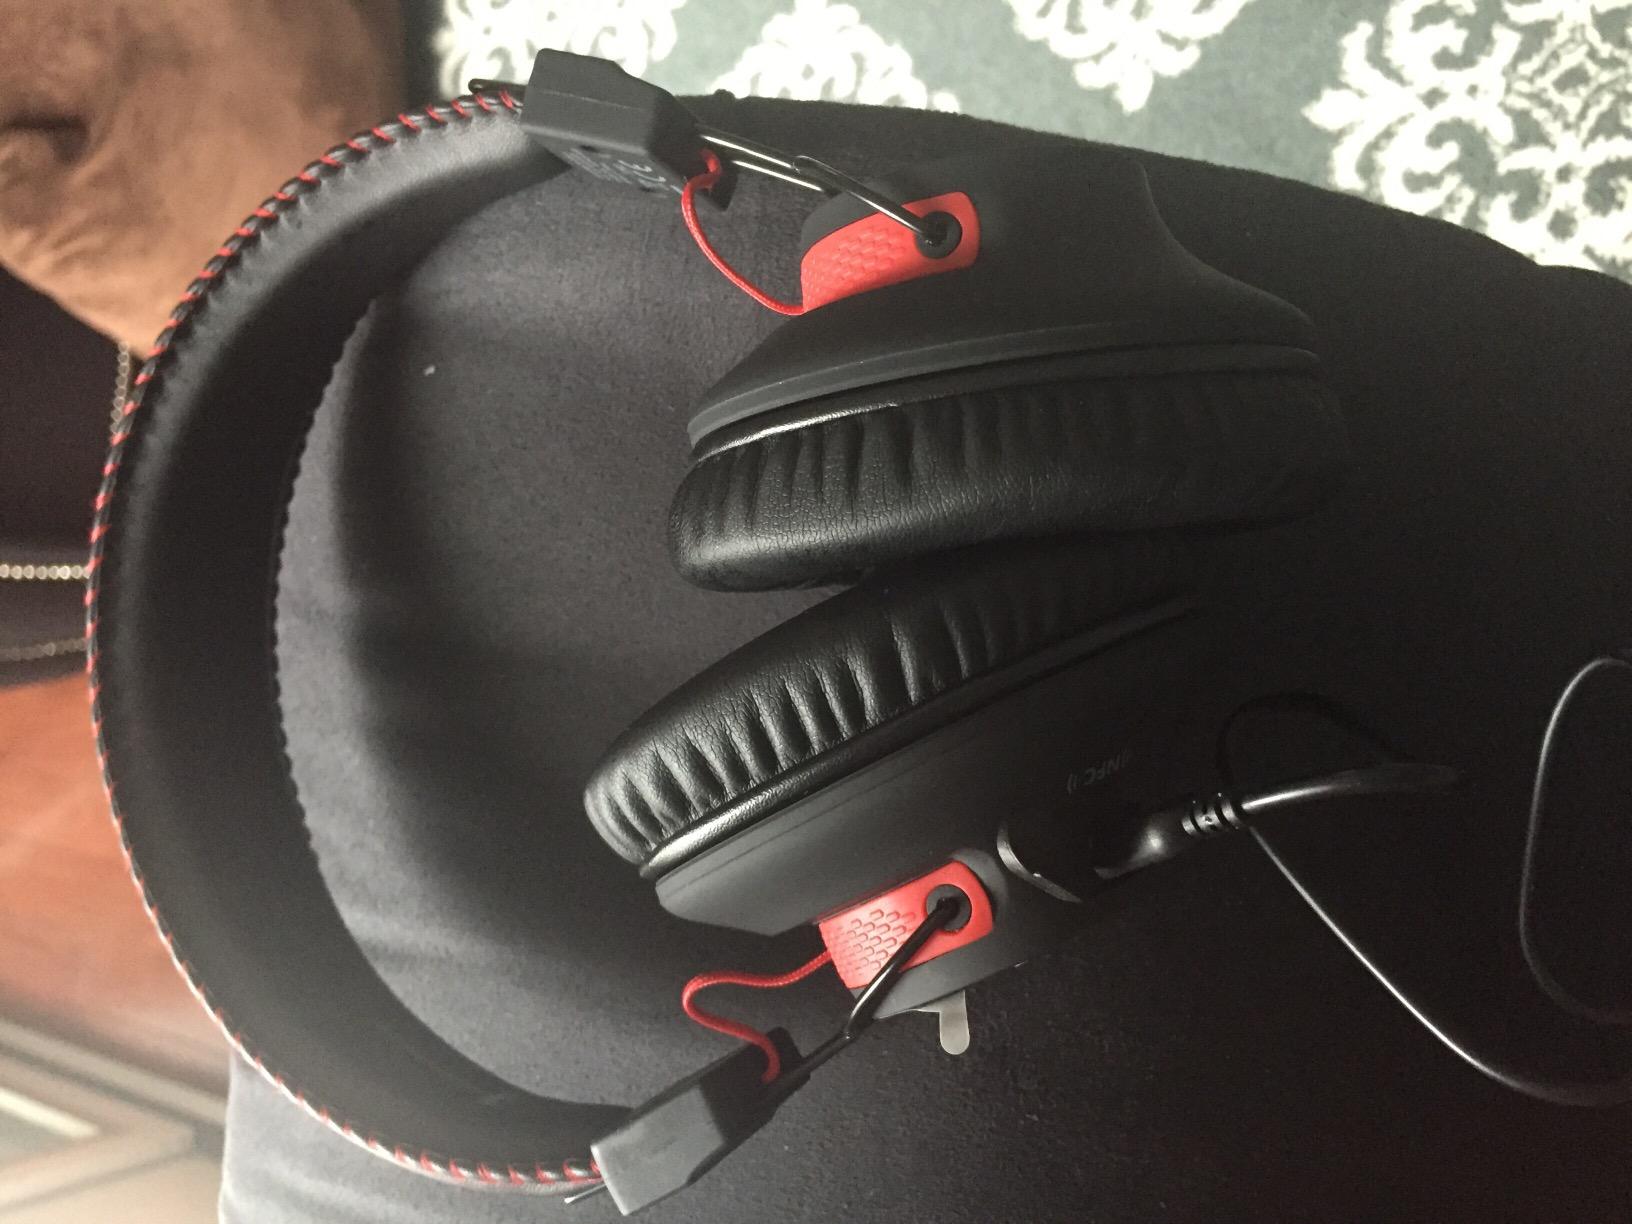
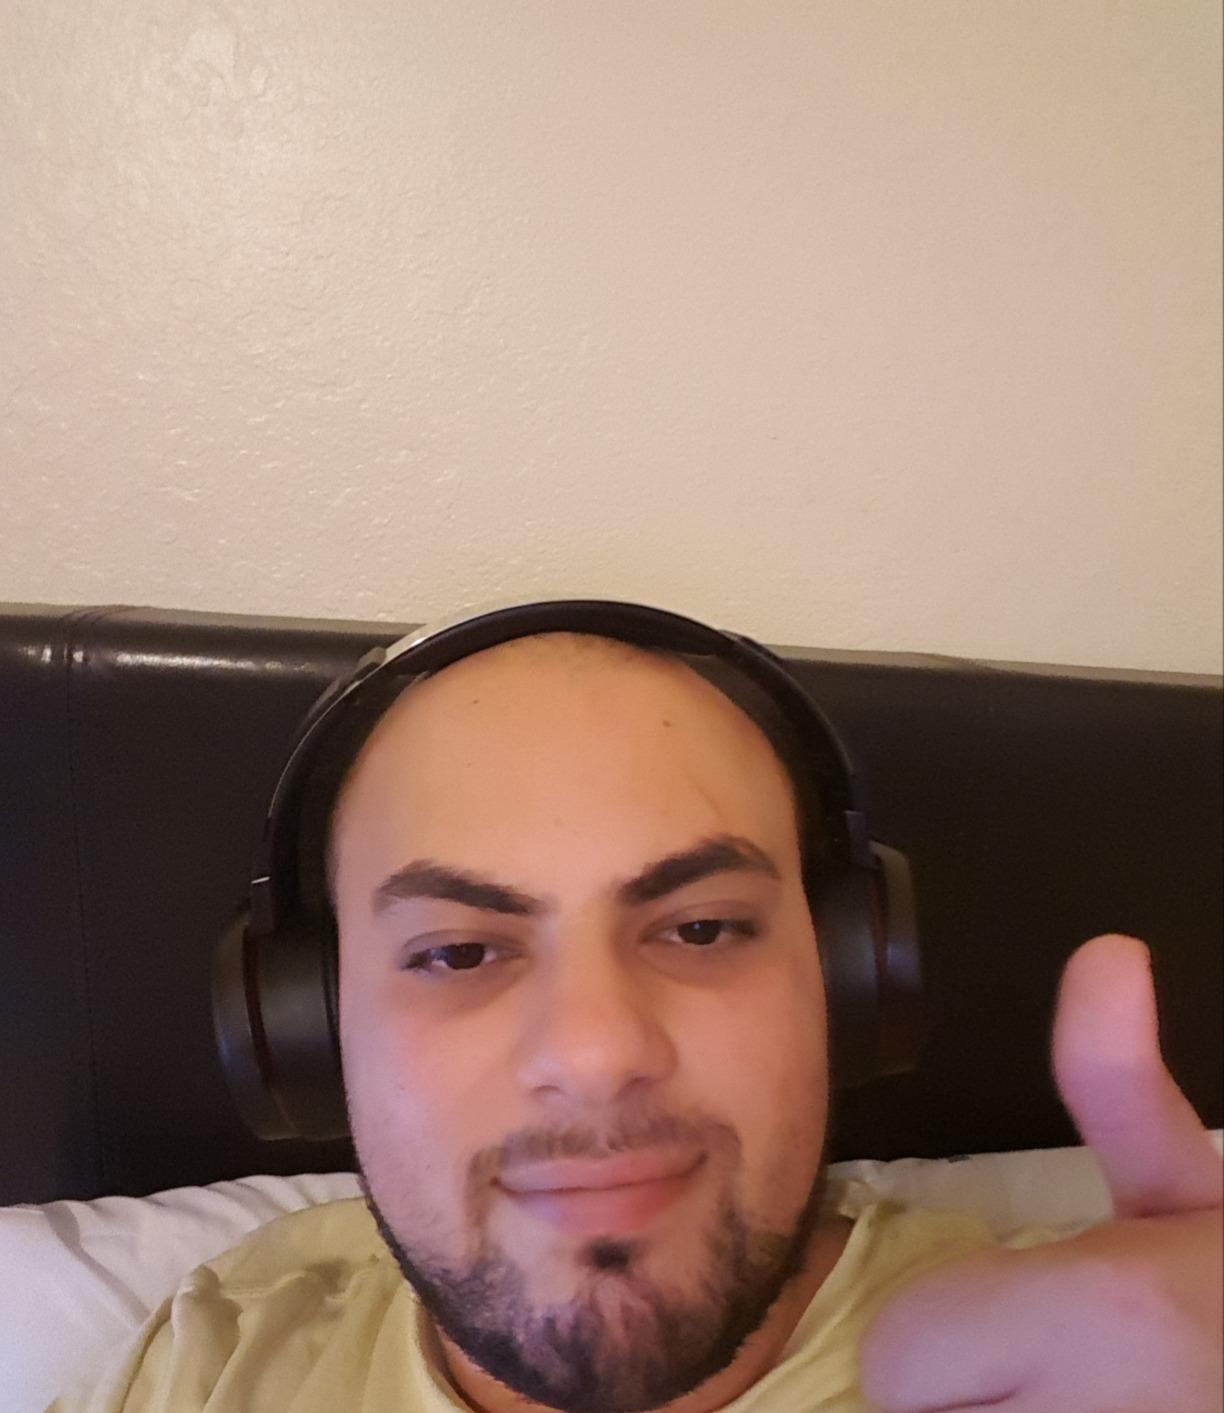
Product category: headphones
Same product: no